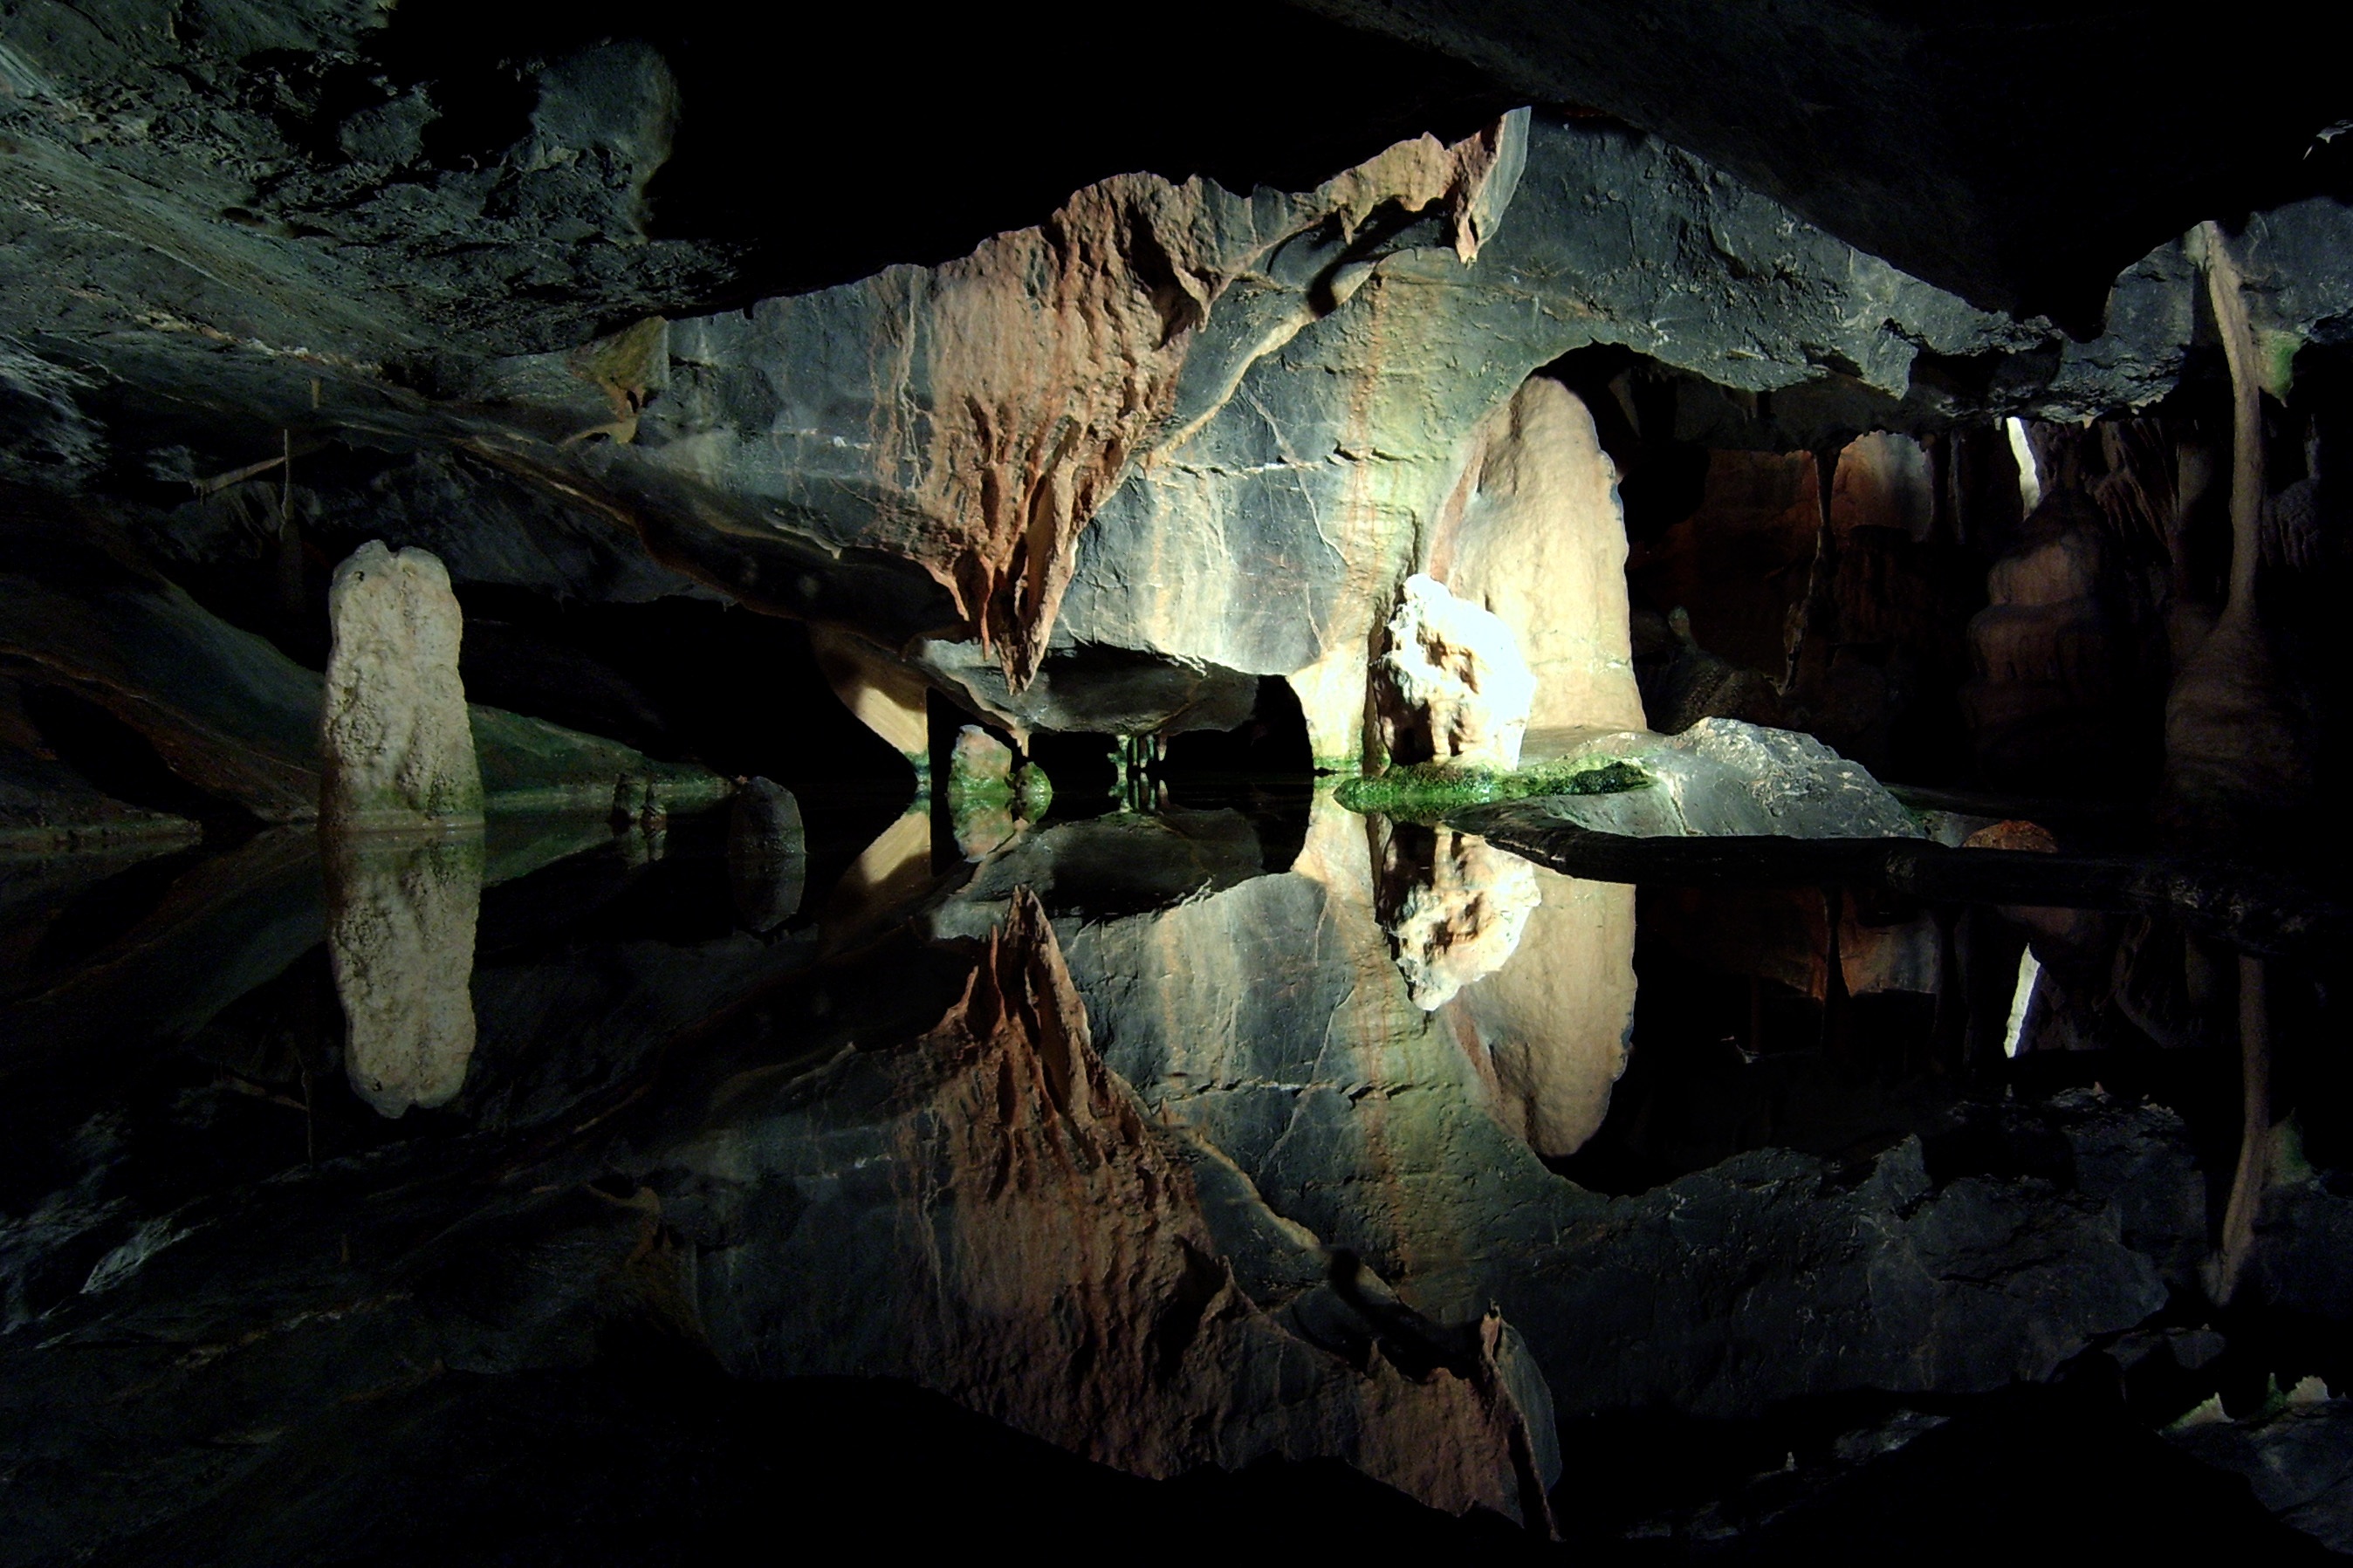
water, formation, underground, cave, reflection, natural, darkness, geology, geological, screenshot, caving, landform, stalactites, stalagmites, geographical feature